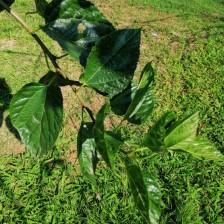
Variety: BlackOodTurkey